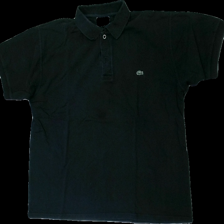
View: front
Type: Top
Category: Men
Brand: Lacoste
Colors: Black
Material: 100% cotton
Pattern: Logo print
Cut: Regular
Size: XXL
Season: All
Stains: Major
Damage location: top center
Damage 2 location: middle left
Damage 3 location: middle right
Price range: <50
Recommended usage: Export
Description: svart pike med logga fram, urblekt runt krage och armar
Comment: urblekt